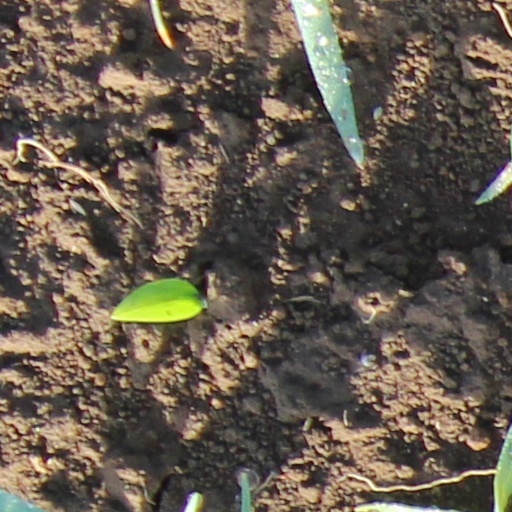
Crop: wheat